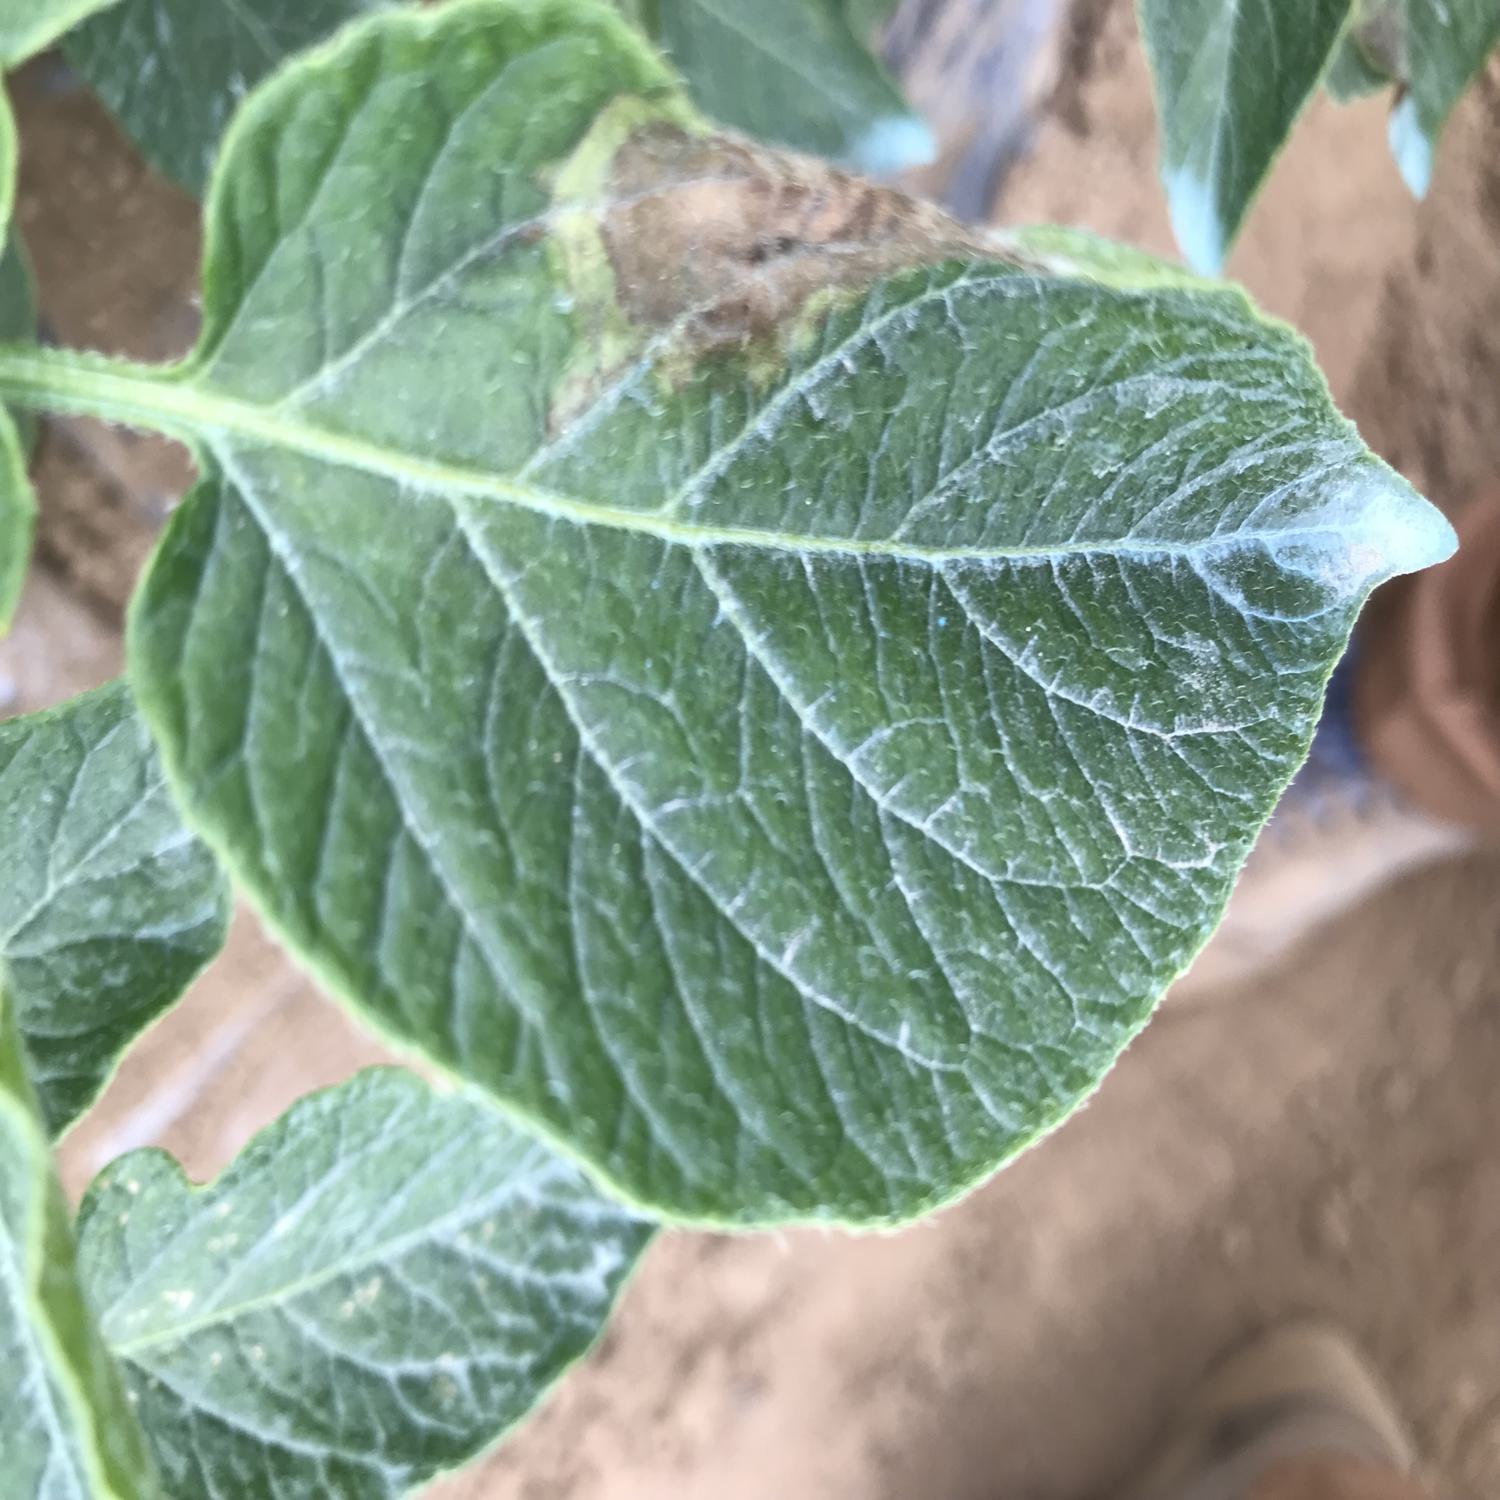
Label: Phytopthora